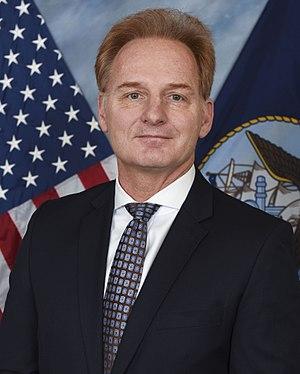
Le secrétaire à la Marine des États-Unis est le chef civil du département de la Marine. Le poste était occupé par un membre du cabinet du président des États-Unis jusqu'en 1947, quand la Marine, l'Armée de terre, et l'Armée de l'air furent regroupées dans le nouvellement créé département de la Défense. Le poste de secrétaire à la Marine fut alors placé sous l'autorité du secrétaire à la Défense au lieu d'être un membre du Cabinet présidentiel.